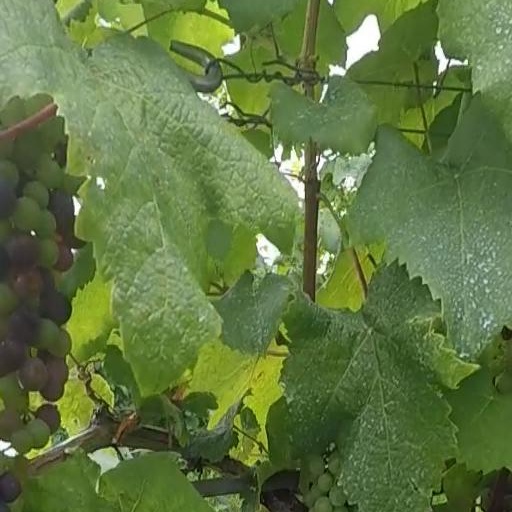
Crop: grape